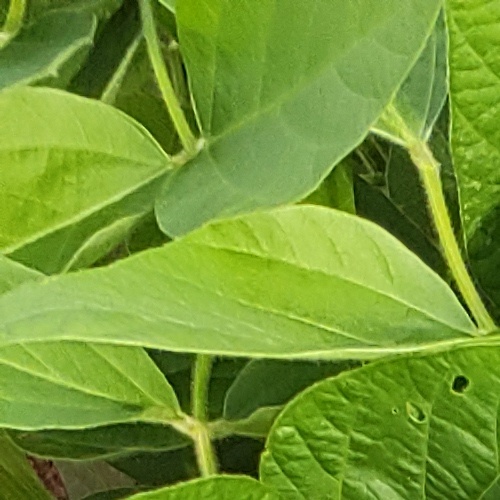
Label: Diabrotica_speciosa